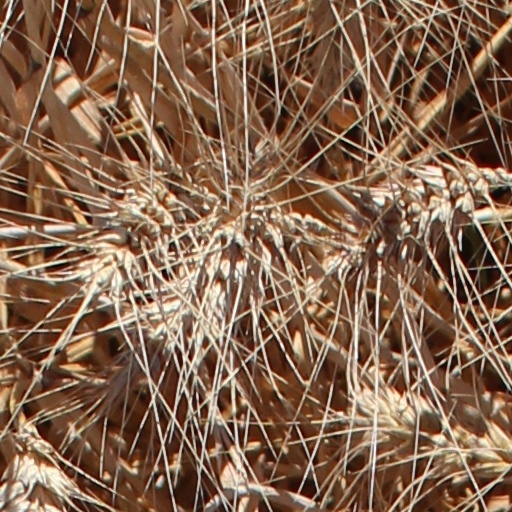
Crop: wheat